Nansō Satomi Hakkenden

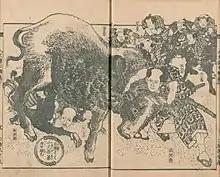
"Nansō Satomi Hakkenden" Volume 7.

Installments of "Hakkenden" followed an idiosyncratic naming pattern, with many volumes, booklets and individual chapters being divided into multiple sections (using the common 上 / 中 / 下 notation for opening, middle and conclusion). The ninth and final volume of the story developed multiple levels of subdivisions over the course of its release, becoming comparable in length to the first eight parts combined.